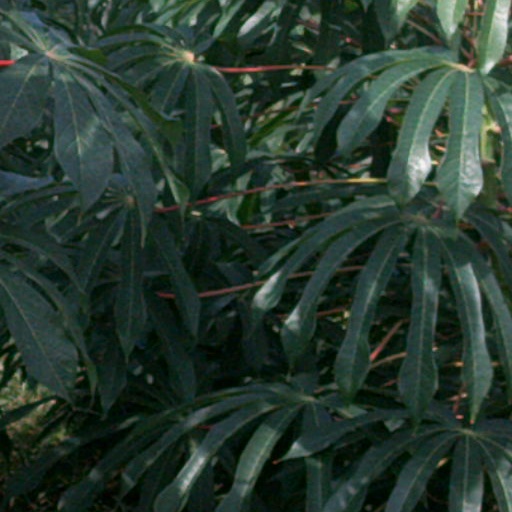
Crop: cassava